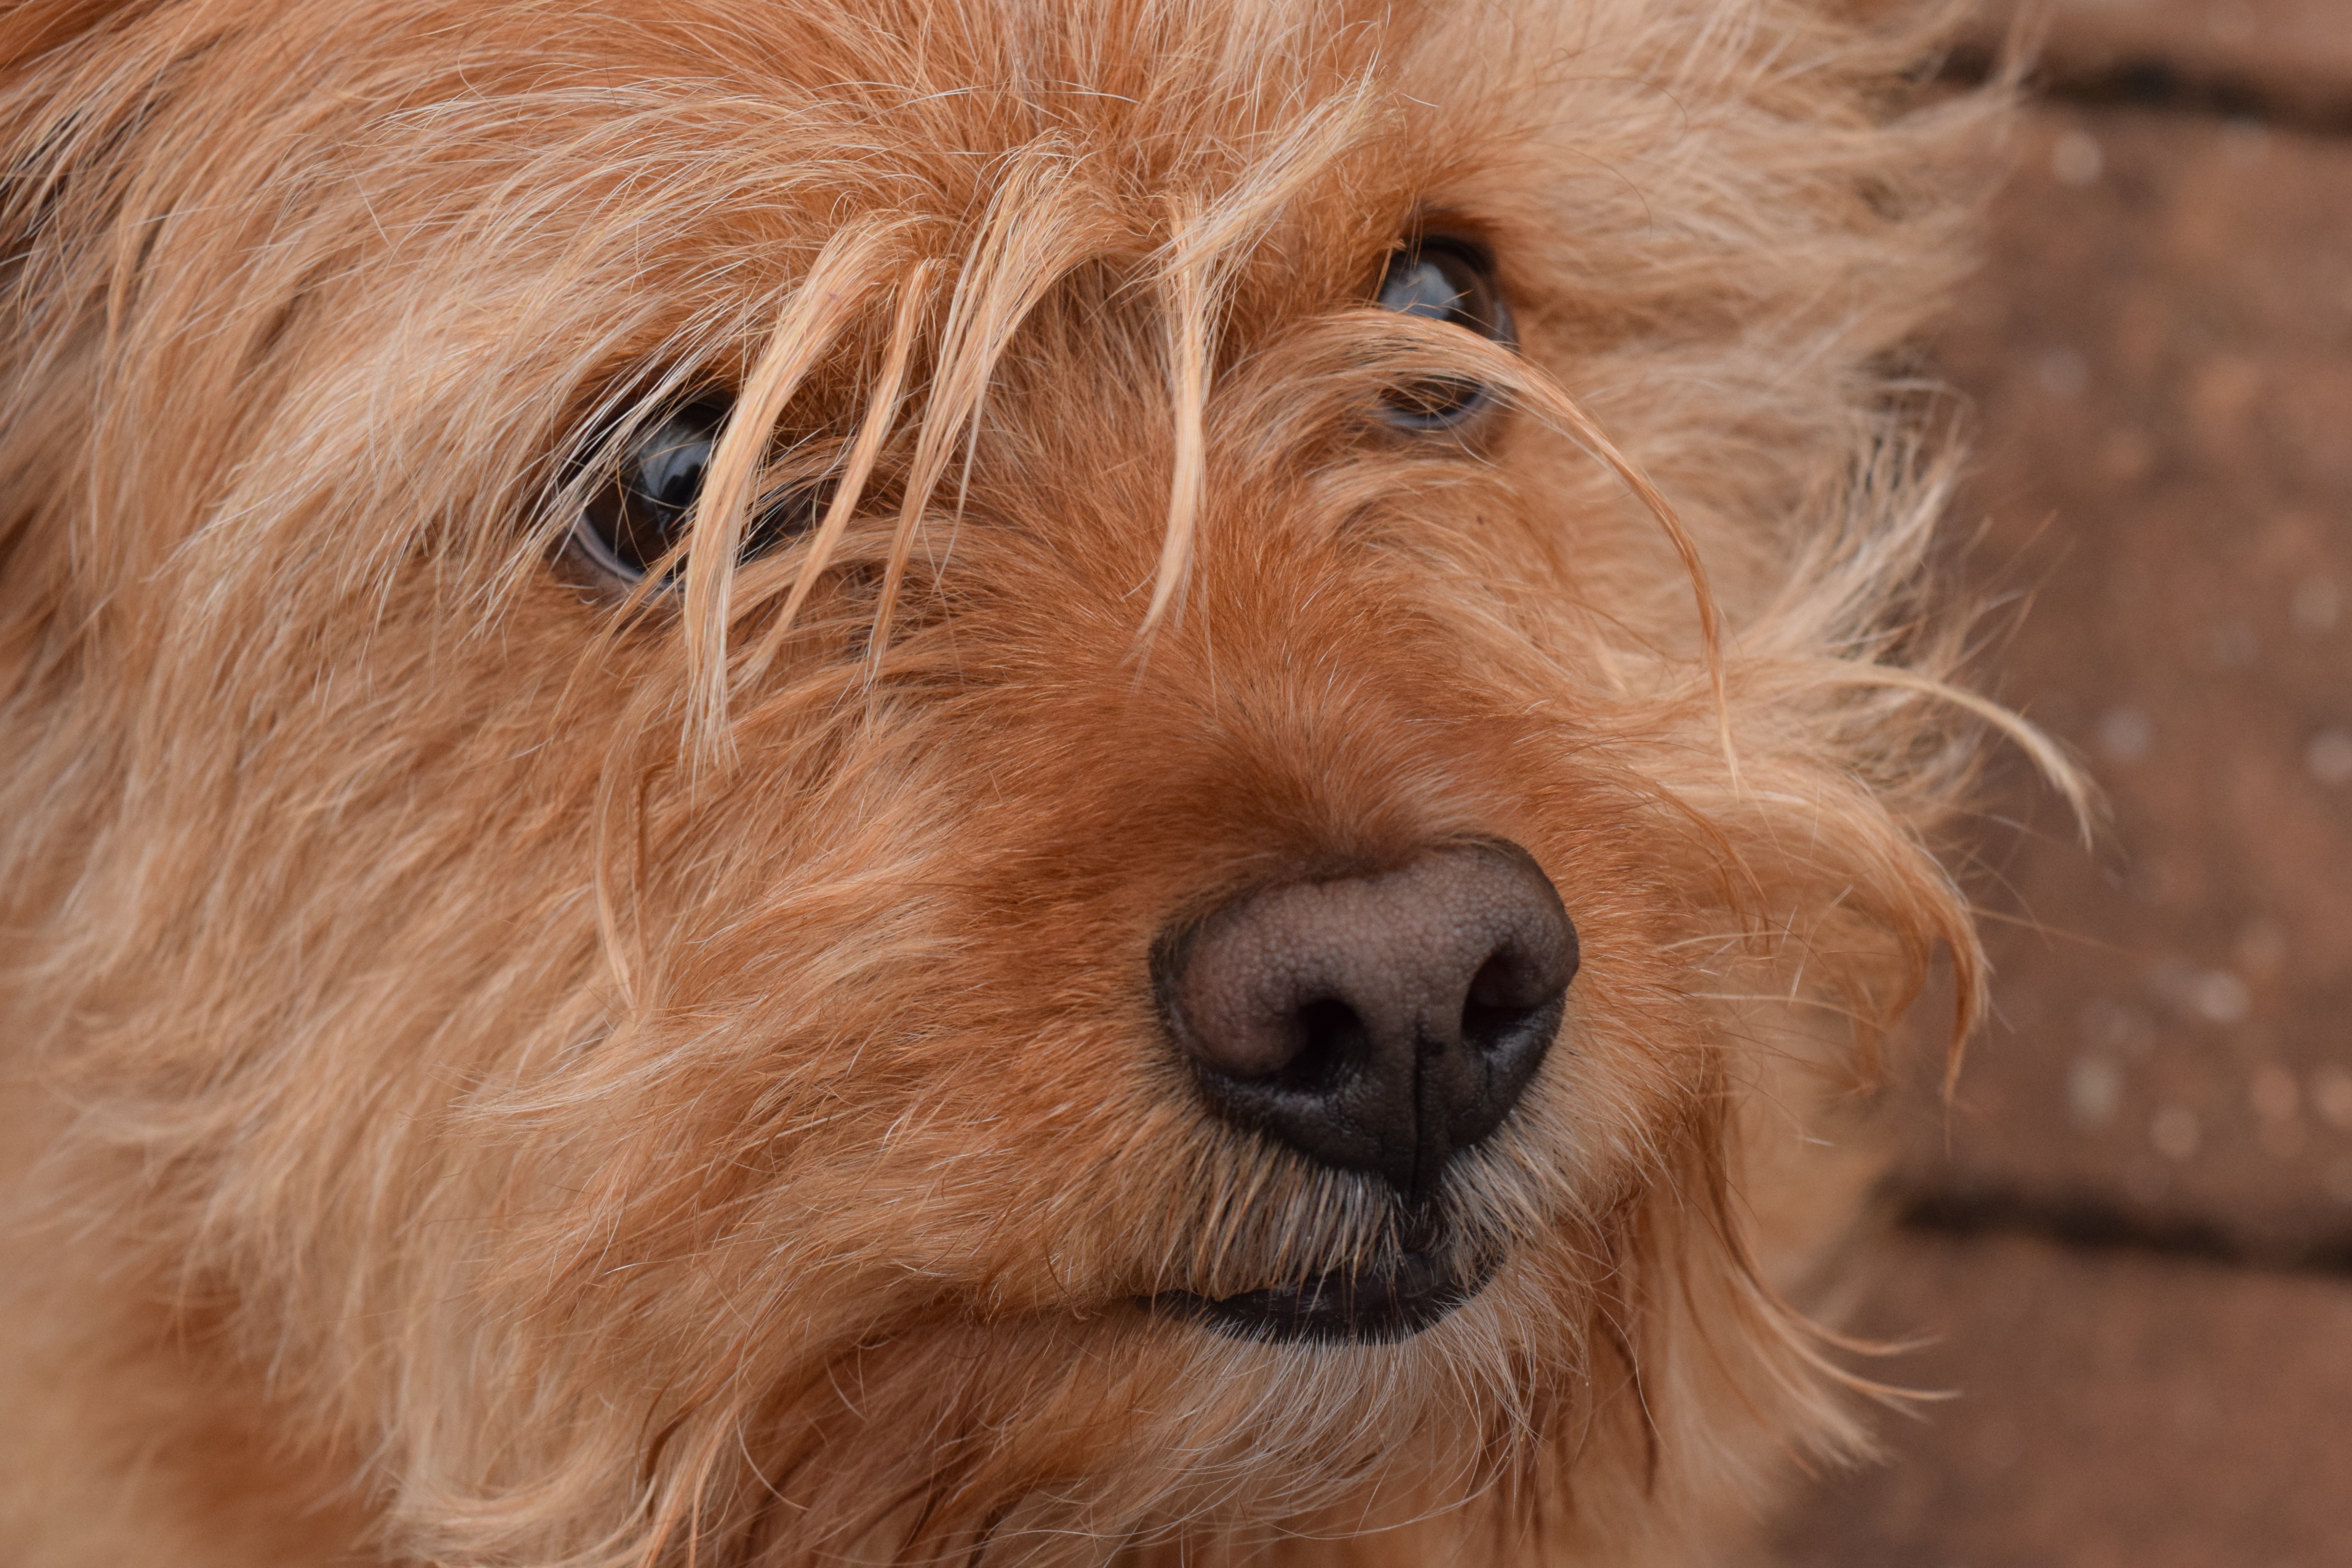
watch, view, puppy, dog, fur, brown, mammal, curiosity, eyes, snout, hybrid, head, vertebrate, dog breed, terrier, small dog, goldendoodle, irish soft coated wheaten terrier, irish terrier, dog like mammal, carnivoran, australian terrier, schnoodle, glen of imaal terrier, dog crossbreeds, norwich terrier, norfolk terrier, poodle crossbreed